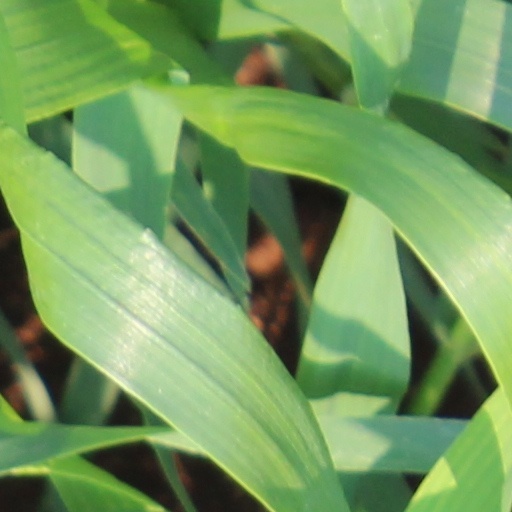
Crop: wheat